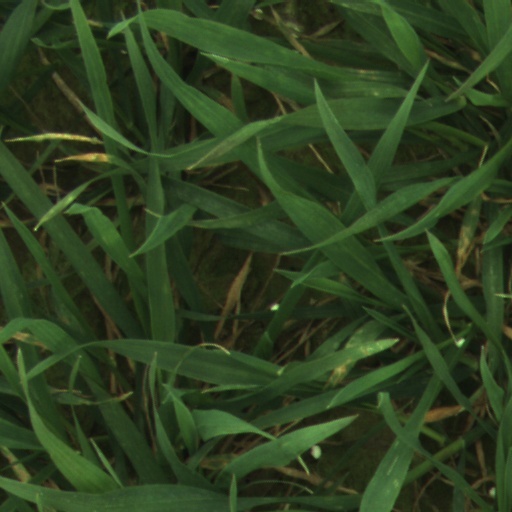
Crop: wheat